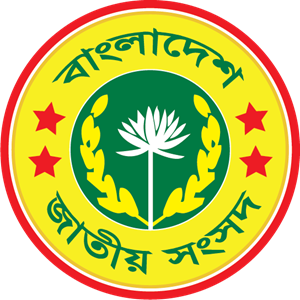
Le Jatiya Sangsad est le parlement du Bangladesh. L'assemblée siège au Jatiya Sangsad Bhaban, conçu par l'architecte américain Louis Kahn et construit à Dacca de 1961 à 1982.